Navalcarnero

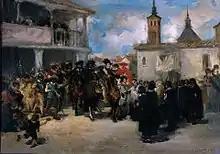
Felipe IV in Navalcarnero

On 10 October 1499 the first Mayor of Navalcarnero was elected from the six residents of Perales that founded the village.